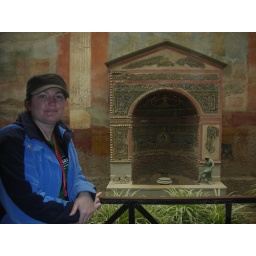
Shannon in the typical Pompei home - this type of garden was typically next to the dining room